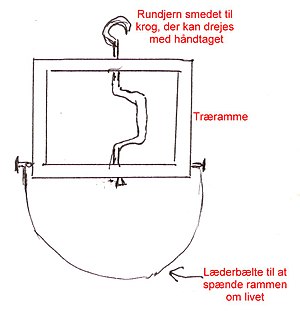
Reberbane / Referencer
Principskitse 2: Sløjdlærerskolens reberbanestation i den anden ende: selvtrækkeren.
Mobil station til rebslagning sammen med rebslagerstand-1 som beskrevet under reberbane.
En reberbane er det sted hvor en rebslager laver tovværk.